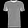
Label: T - shirt / top